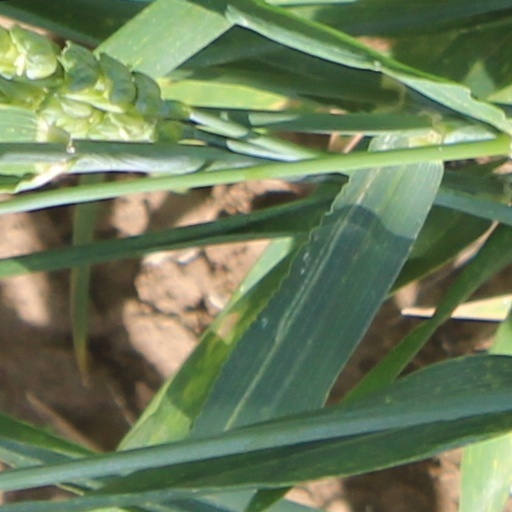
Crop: wheat